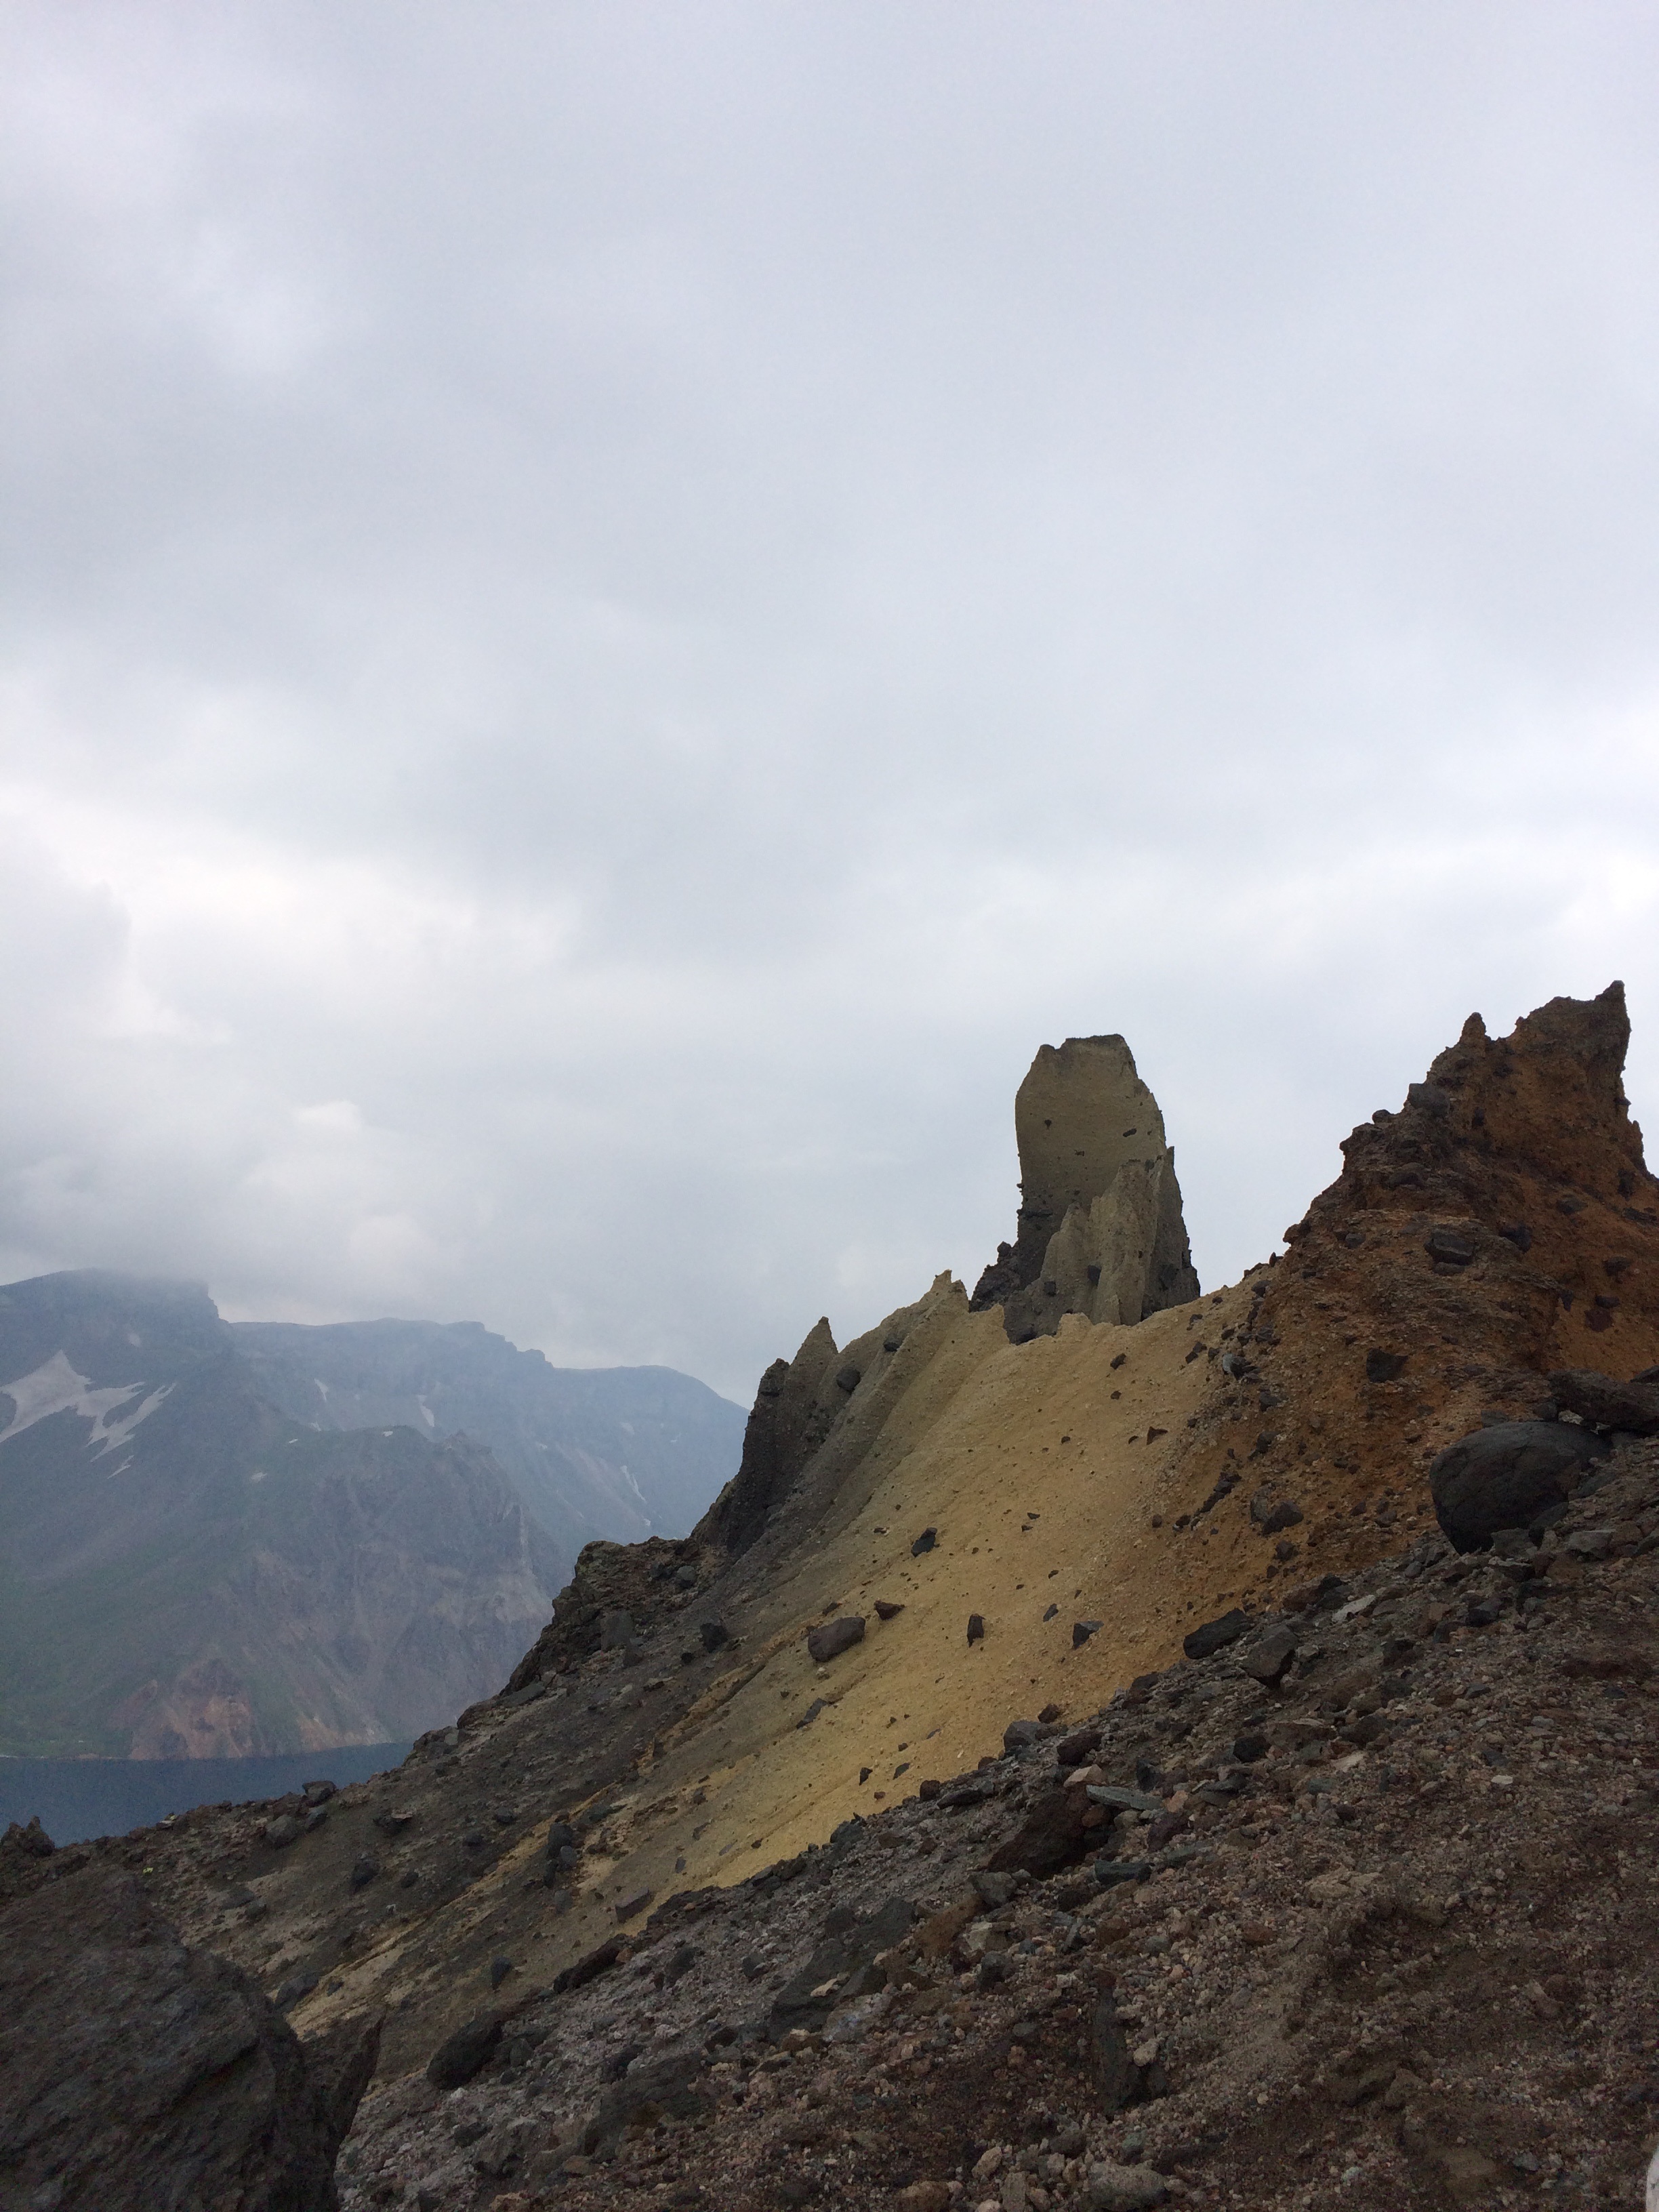
landscape, rock, walking, mountain, hill, adventure, mountain range, cliff, terrain, ridge, summit, geology, plateau, landform, mountainous landforms